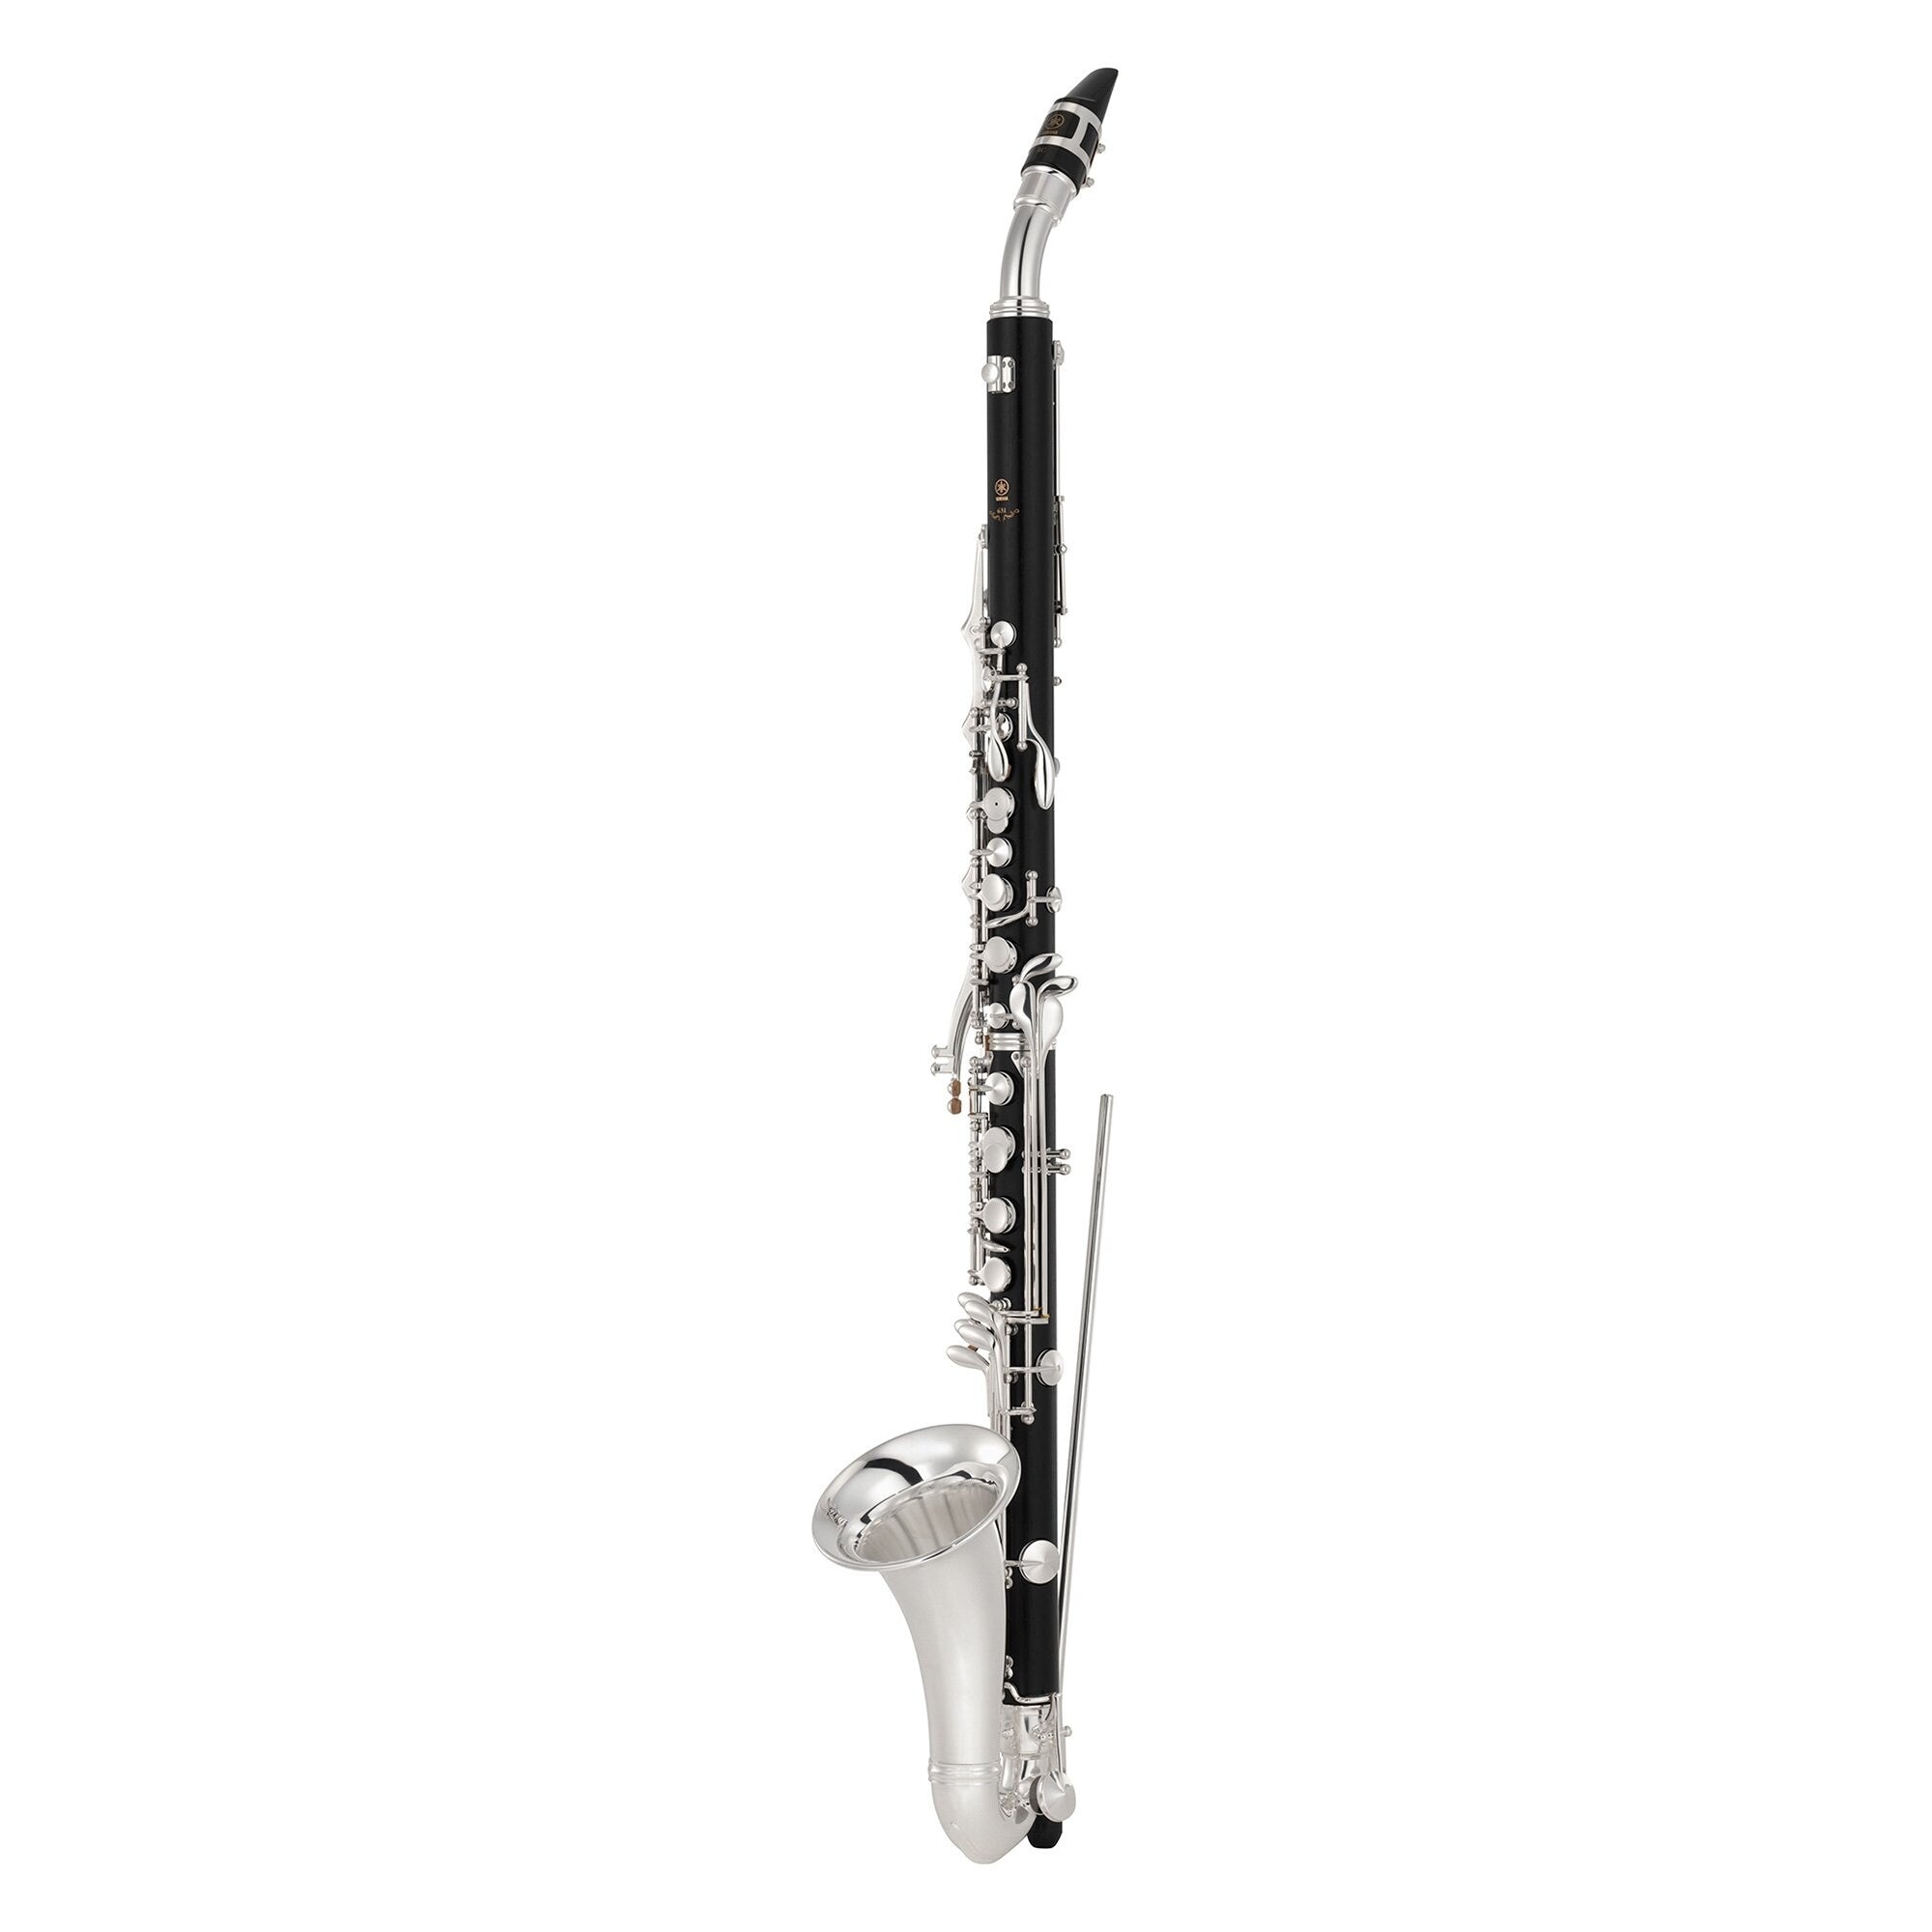
Kèn Clarinet Bb Alto Yamaha YCL-631II
Chiếc kèn Alto Clarinet Yamaha YCL-631II này được làm bằng gỗ Grenadilla tuyển chọn chất lượng cao, và được đặc trưng bởi khả năng chơi tuyệt vời cùng âm sắc ấm áp và đầy đủ với khả năng trình chiếu mạnh mẽ. Mẫu này có tông màu phong phú được tăng cường nhờ lựa chọn đệm da. Những miếng đệm này có khả năng chuyển đổi mượt mà giữa các thanh ghi và cung cấp mức kháng cự phù hợp so với sự chiếu âm. Như mọi khi với Yamaha, quy trình sản xuất là không ai sánh kịp và nhạc cụ này có âm giai đồng đều và được chế tạo để tồn tại lâu dài. Nhạc cụ đi kèm với một chốt nằm ở một góc để giúp đỡ clarinet dễ dàng hơn bằng chốt và ngón tay cái của bàn tay phải (tức là không có móc treo). Chuông và cổ kèn được chế tác bằng công nghệ tạo hình kim loại tiên tiến được phát triển qua nhiều năm sản xuất nhạc cụ bằng đồng của Yamaha. Vật liệu này giúp Alto Clarinet tạo cảm giác cộng hưởng và phản hồi nhanh hơn trên toàn dải. Vị trí của lỗ âm cao của phím đã được sửa đổi để cải thiện độ chính xác của thanh ghi cao. Giai điệu ấm áp cho khả năng trình diễn vượt trội Các miếng da được chọn sau khi thử nghiệm rộng rãi với trọng tâm là chất lượng âm thanh. Những miếng đệm này tạo ra luồng hơi thở êm ái và chơi mượt mà hơn, đồng thời giúp tạo ra giai điệu đẹp và ấm áp một cách dễ dàng. Giảm khối lượng người chơi phải cầm Chốt gắn kèm theo làm giảm khoảng một nửa trọng lượng mà người chơi phải cầm và ngăn trọng tâm của nhạc cụ dịch chuyển quá xa về phía trước để người chơi có thể dễ dàng duy trì tư thế đứng thẳng lý tưởng. Thông số kỹ thuật/ Spec: Thân gỗ Grenadilla châu Phi chất lượng cao Phím và chuông mạ bạc Được cung cấp trong hộp cứng với ống ngậm Yamaha 4C Phím của Eb | Hệ thống Boehm, 19 phím, 7 lỗ ngón tay được che phủ Chỗ để ngón tay cái cố định | Thanh trục trang bị góc đứng
Brand: Yamaha
Category: Arts & Entertainment > Hobbies & Creative Arts > Musical Instruments > Woodwinds > Clarinets > Alto Clarinets